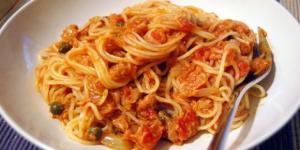
tallarines al atun